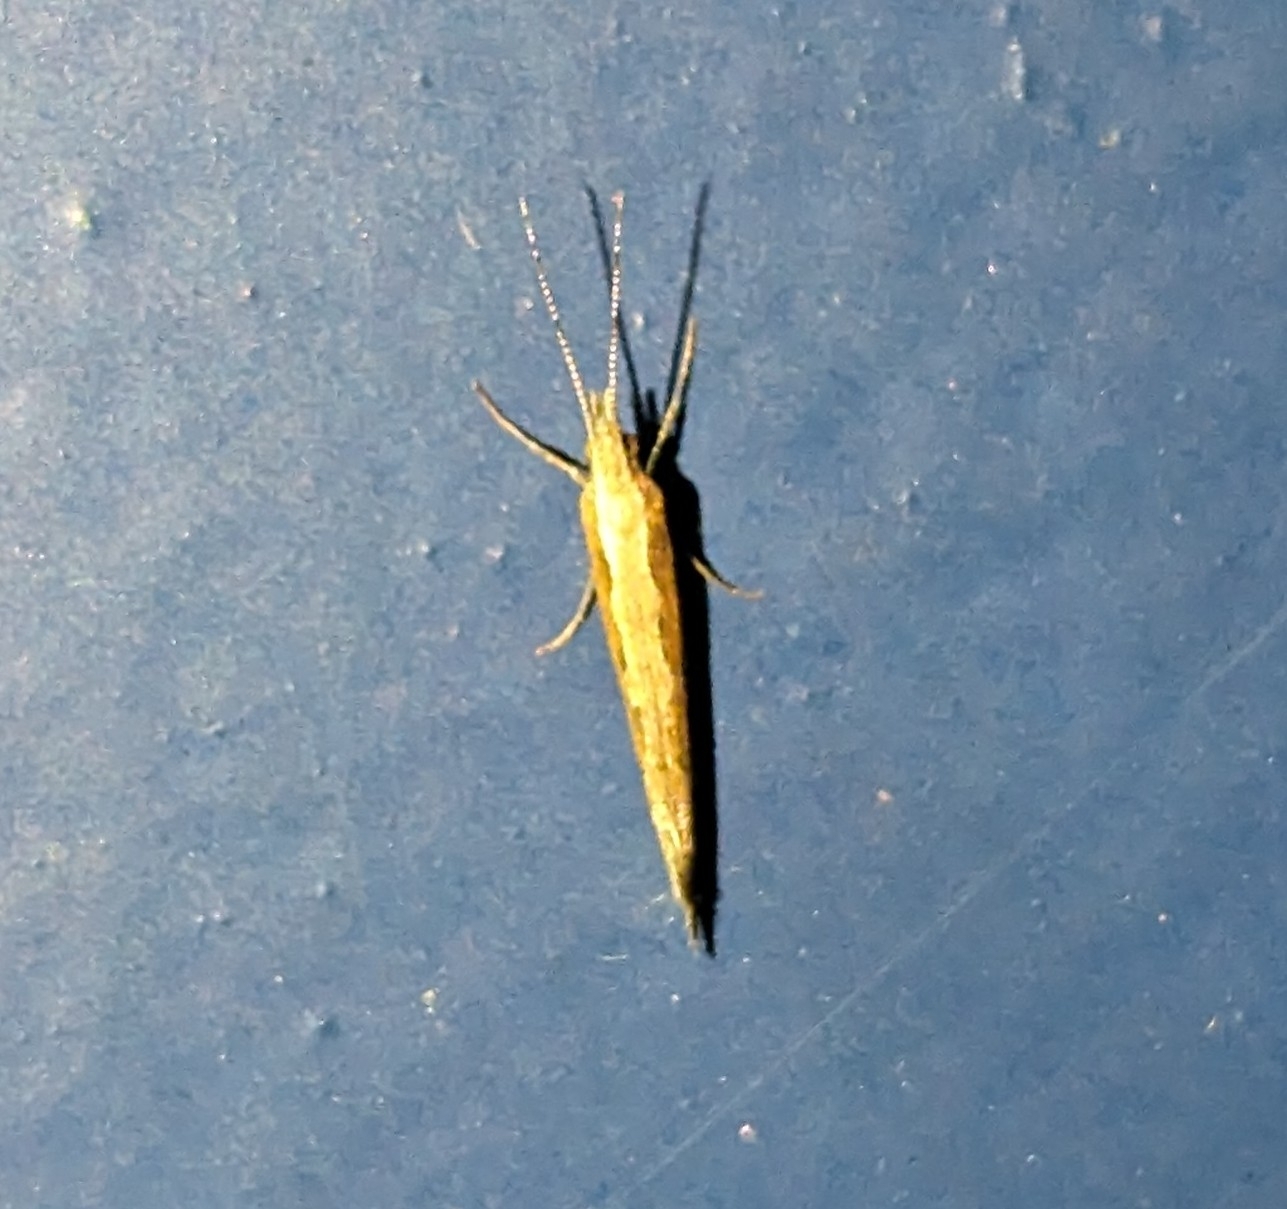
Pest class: diamondback_moth